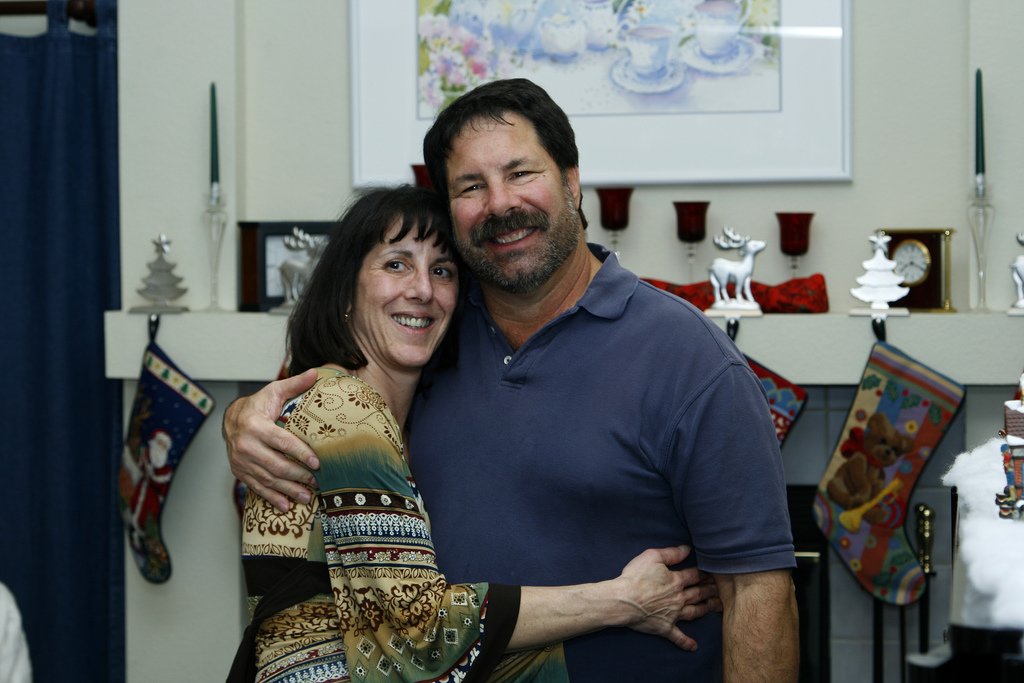
Label: not_food